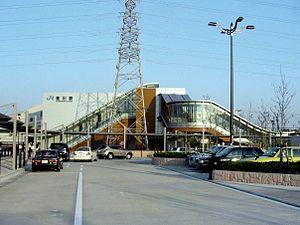
La gare de Katsuragawa est une gare ferroviaire localisée à Minami-ku dans la ville de Kyoto. La gare est exploitée par la JR West.